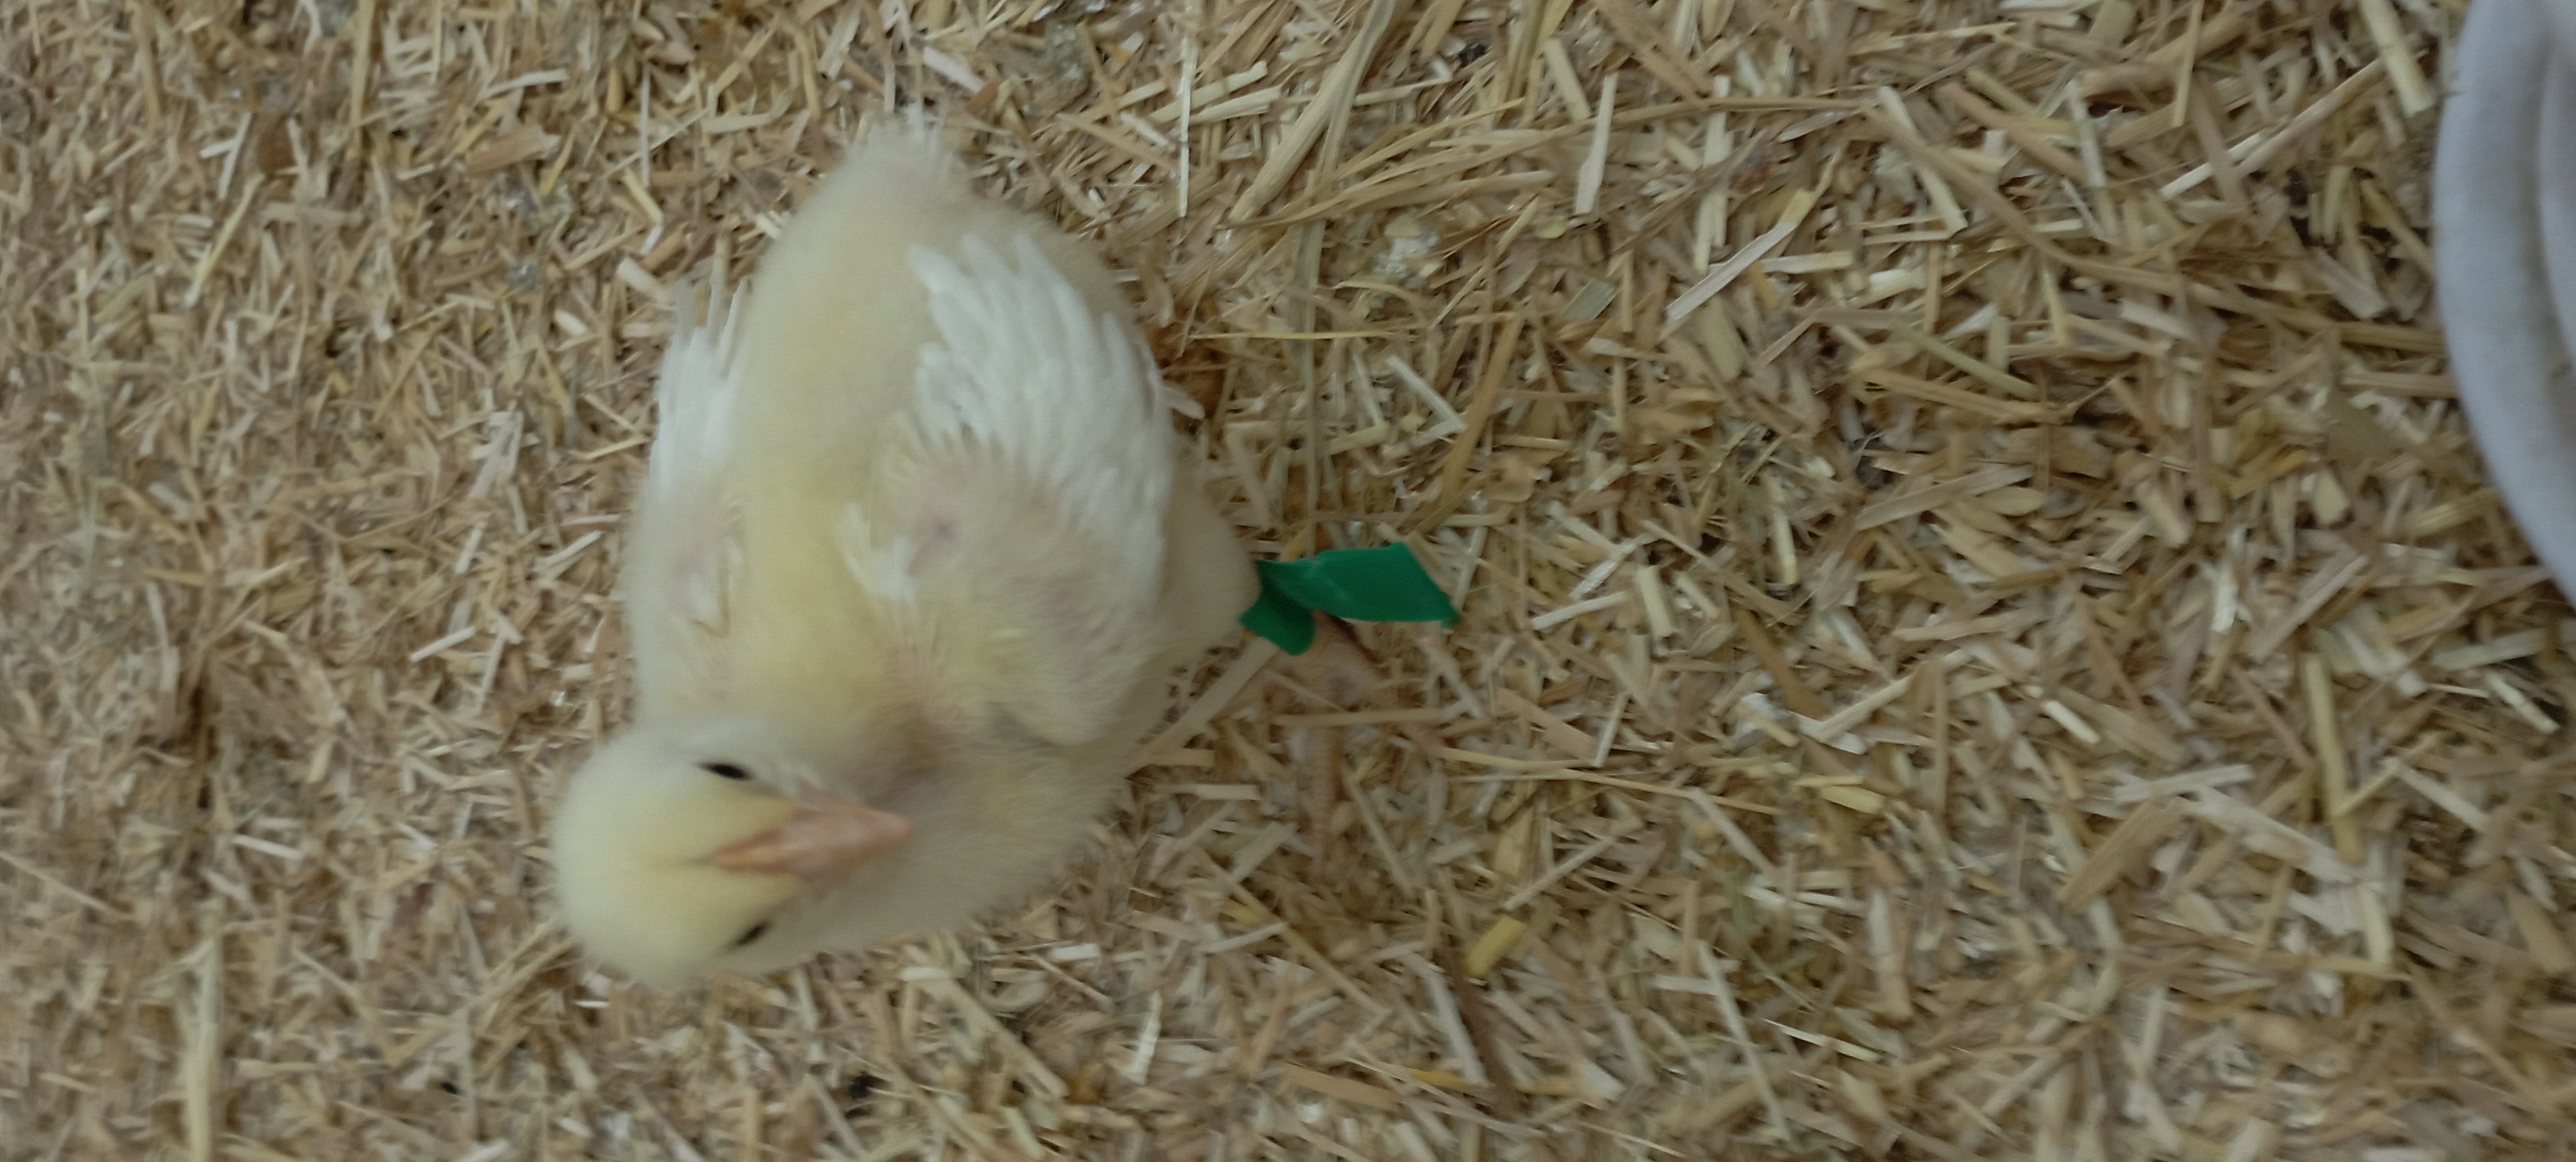
Weight: 211 g